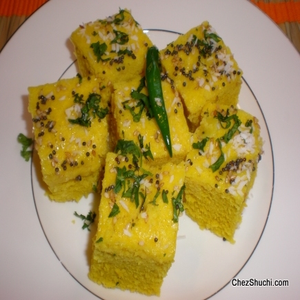
Dish: dhokla